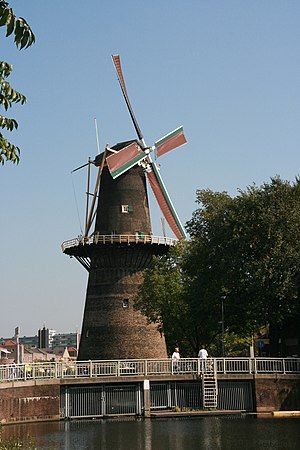
Tårnmølle / Eksempler på tårnmøller
En Tårnmølle er en vindmølletype, opført i sten og med cirkelformet eller tilnærmelsesvis cirkelformet grundplan. Formgivningen er optimal i forhold til vingernes passage forbi møllekroppen, som er udformet som en kegle. Typen er omtalt i litteraturen siden 1295, hvor den optræder i et værk af Stephen de Pencastor fra Dover, mens den ældste illustration er fra 1390. De tidlige eksempler vat typisk en del af et fæstningsværk og havde fast tag som stubmøllerne. Eksempler herpå findes bl.a. i Yorkshire og Buckinghamshire. I Holland findes der optegnelser over 7 møller af denne type i 1407.